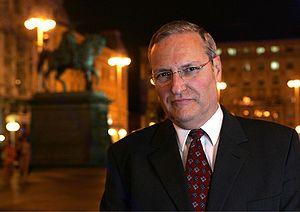
Efraim Zuroff, né le 5 août 1948 à New York, est un historien israélien d'origine américaine, directeur du Centre Simon-Wiesenthal à Jérusalem et chasseur de nazis en tant que coordinateur dans la traque de crimes de guerre nazis.